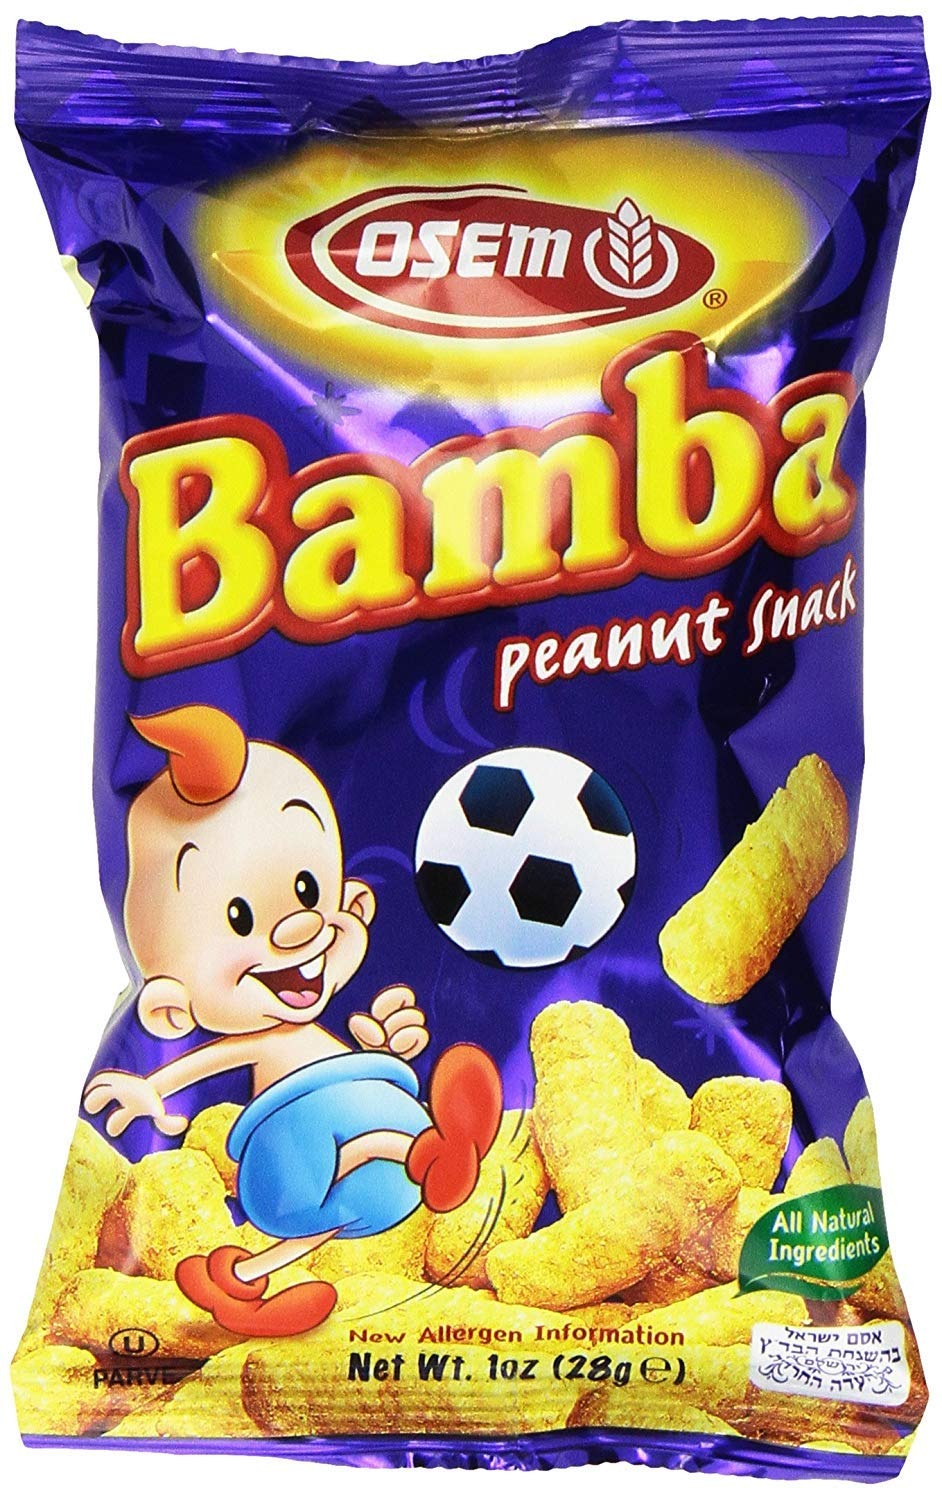
Item Name: Osem Bamba Snacks, Peanut Flavored, 1-Ounce Packages (Pack of 48)
Bullet Point 1: Pack of forty eight, 1-Ounce packages
Bullet Point 2: Enriched with peanut
Bullet Point 3: All natural ingredients
Value: 48.0
Unit: Ounce

Price: 0.91